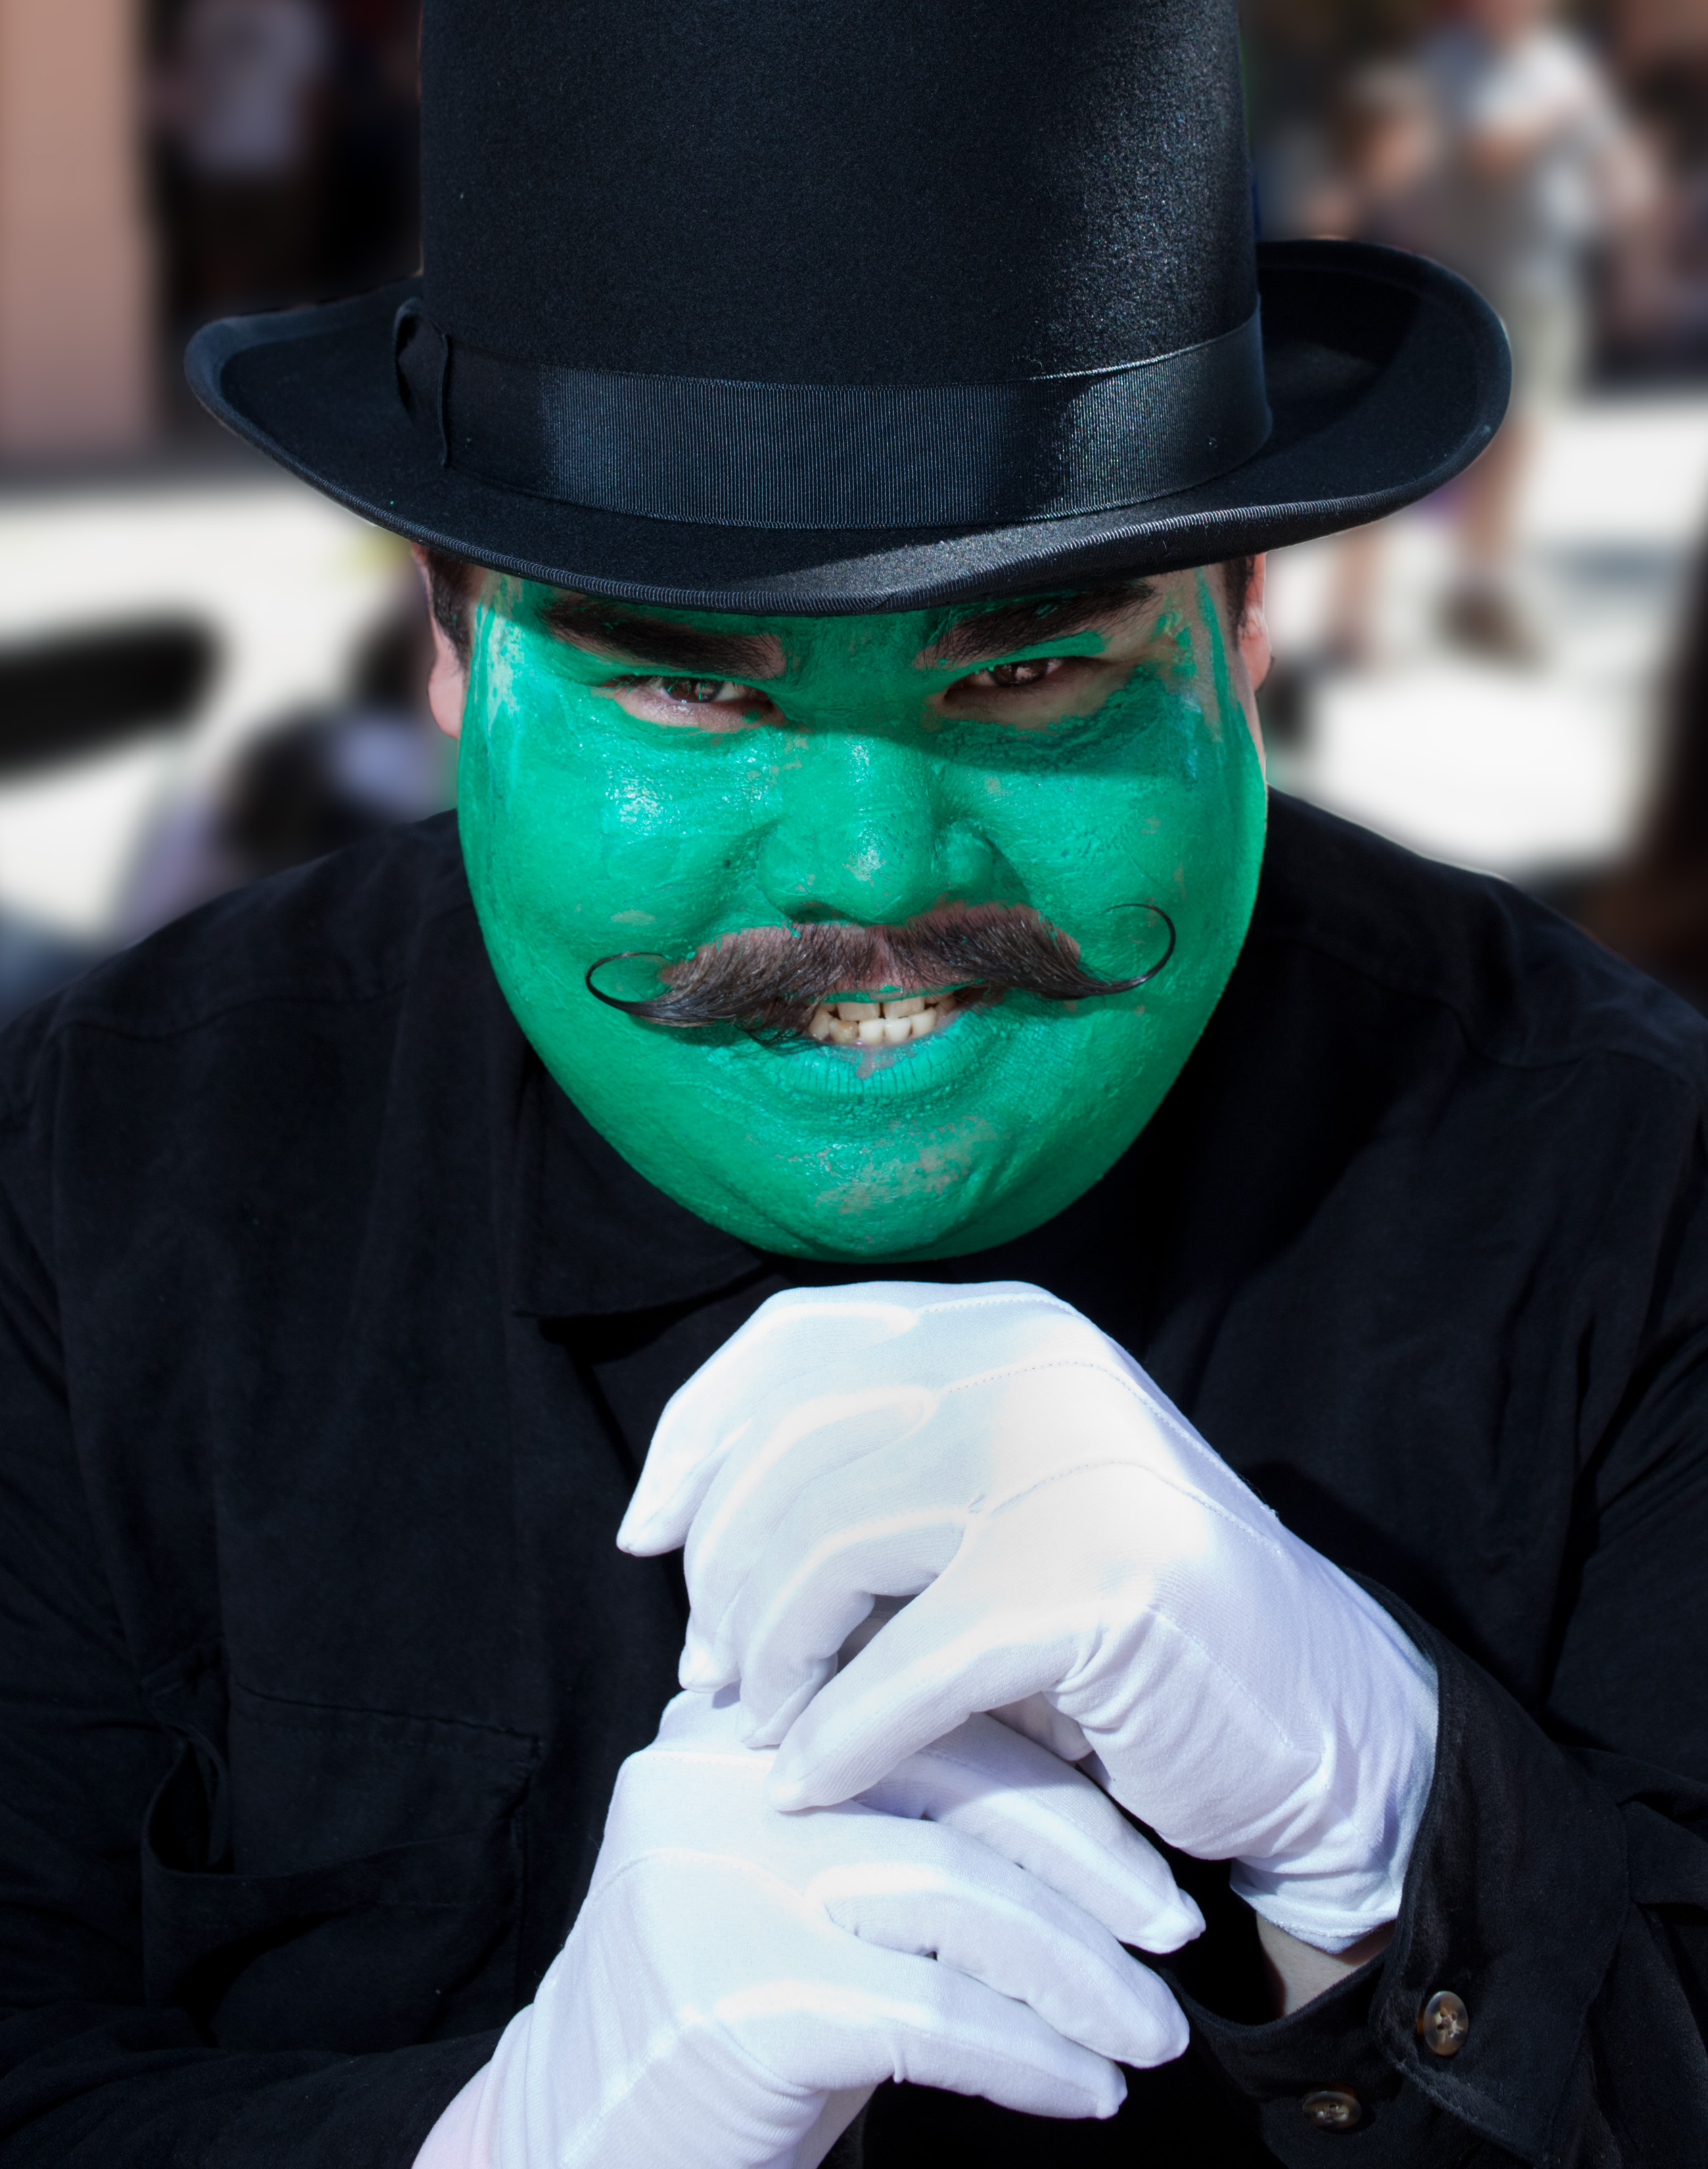
green, color, hat, blue, clothing, black, headgear, handlebar, glasses, head, moustache, costume, manga, sacramento, sacanime, muahahahahaha, evillaugh, facial hair